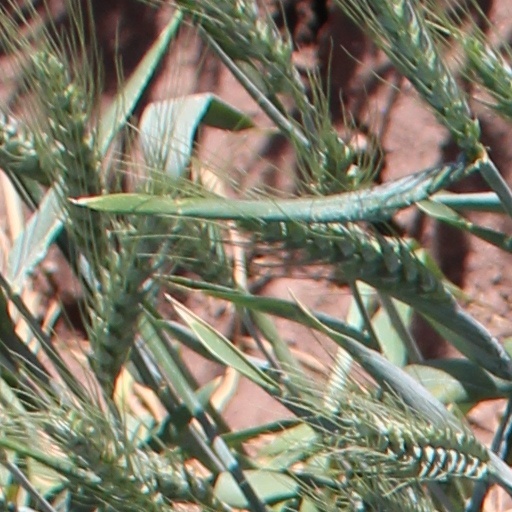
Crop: wheat